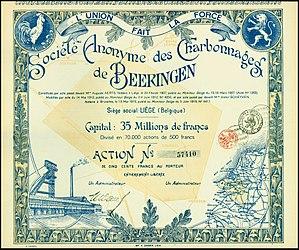
Le Charbonnage de Beringen ou de Béringue est une des sept mines de charbon de Campine. Le siège de ce charbonnage est situé dans la commune belge de Beringen.